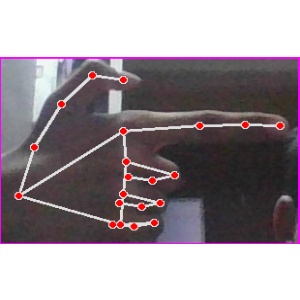
अक्षर: ब